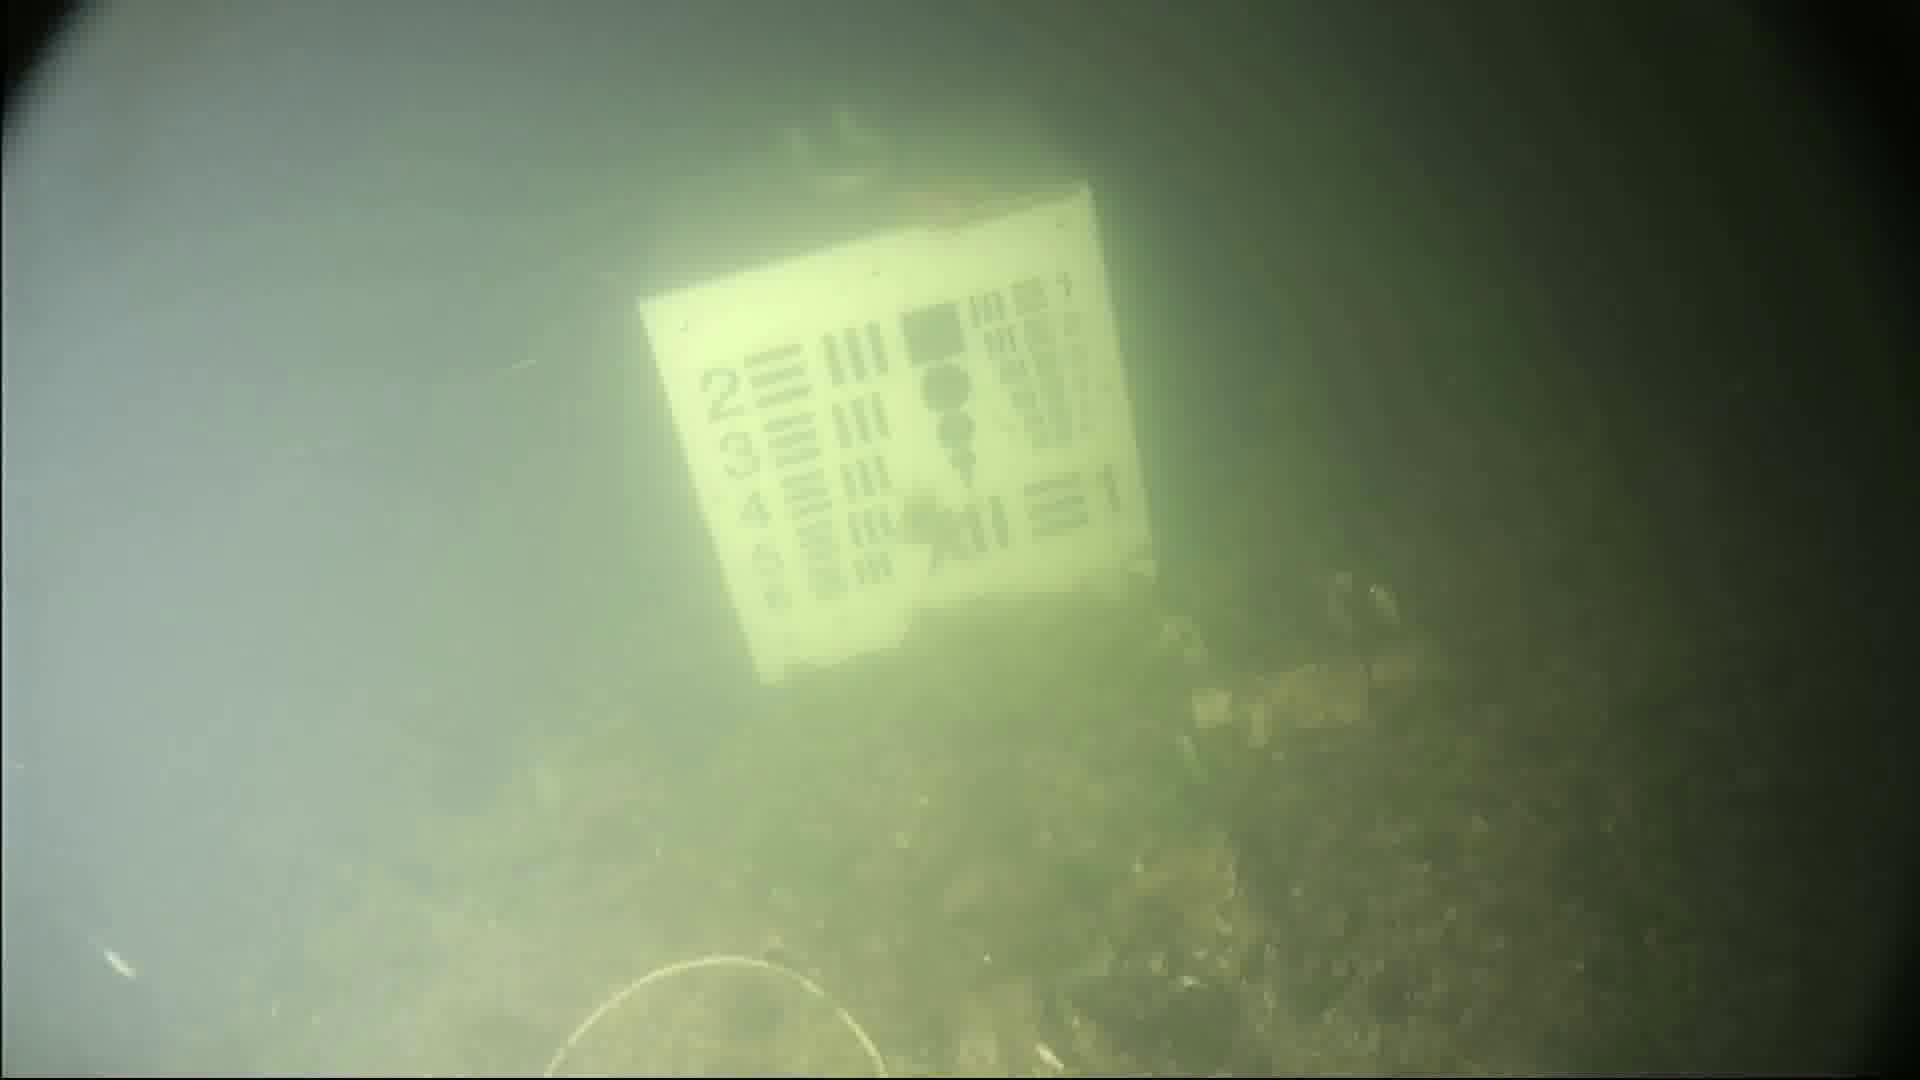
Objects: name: starfish